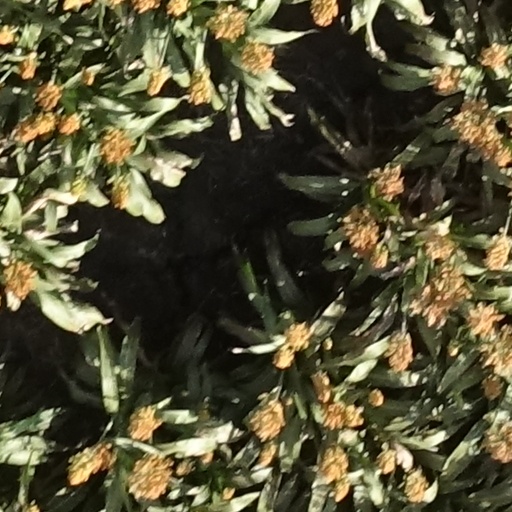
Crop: sorghum